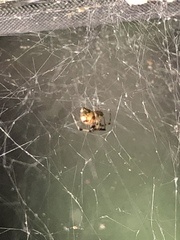
Species: Parasteatoda_tepidariorum